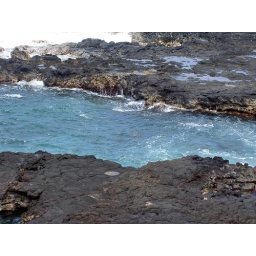
Huge sea turtles in the water near Spouting Horn.